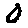
Label: 0